Baseball Simulator 1.000

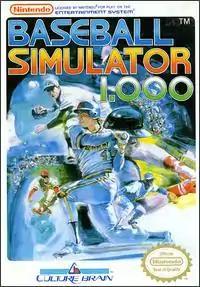
North American cover art

is a baseball sports video game released on the NES. It was released in 1989 in Japan and in 1990 in North America.